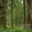
Label: forest